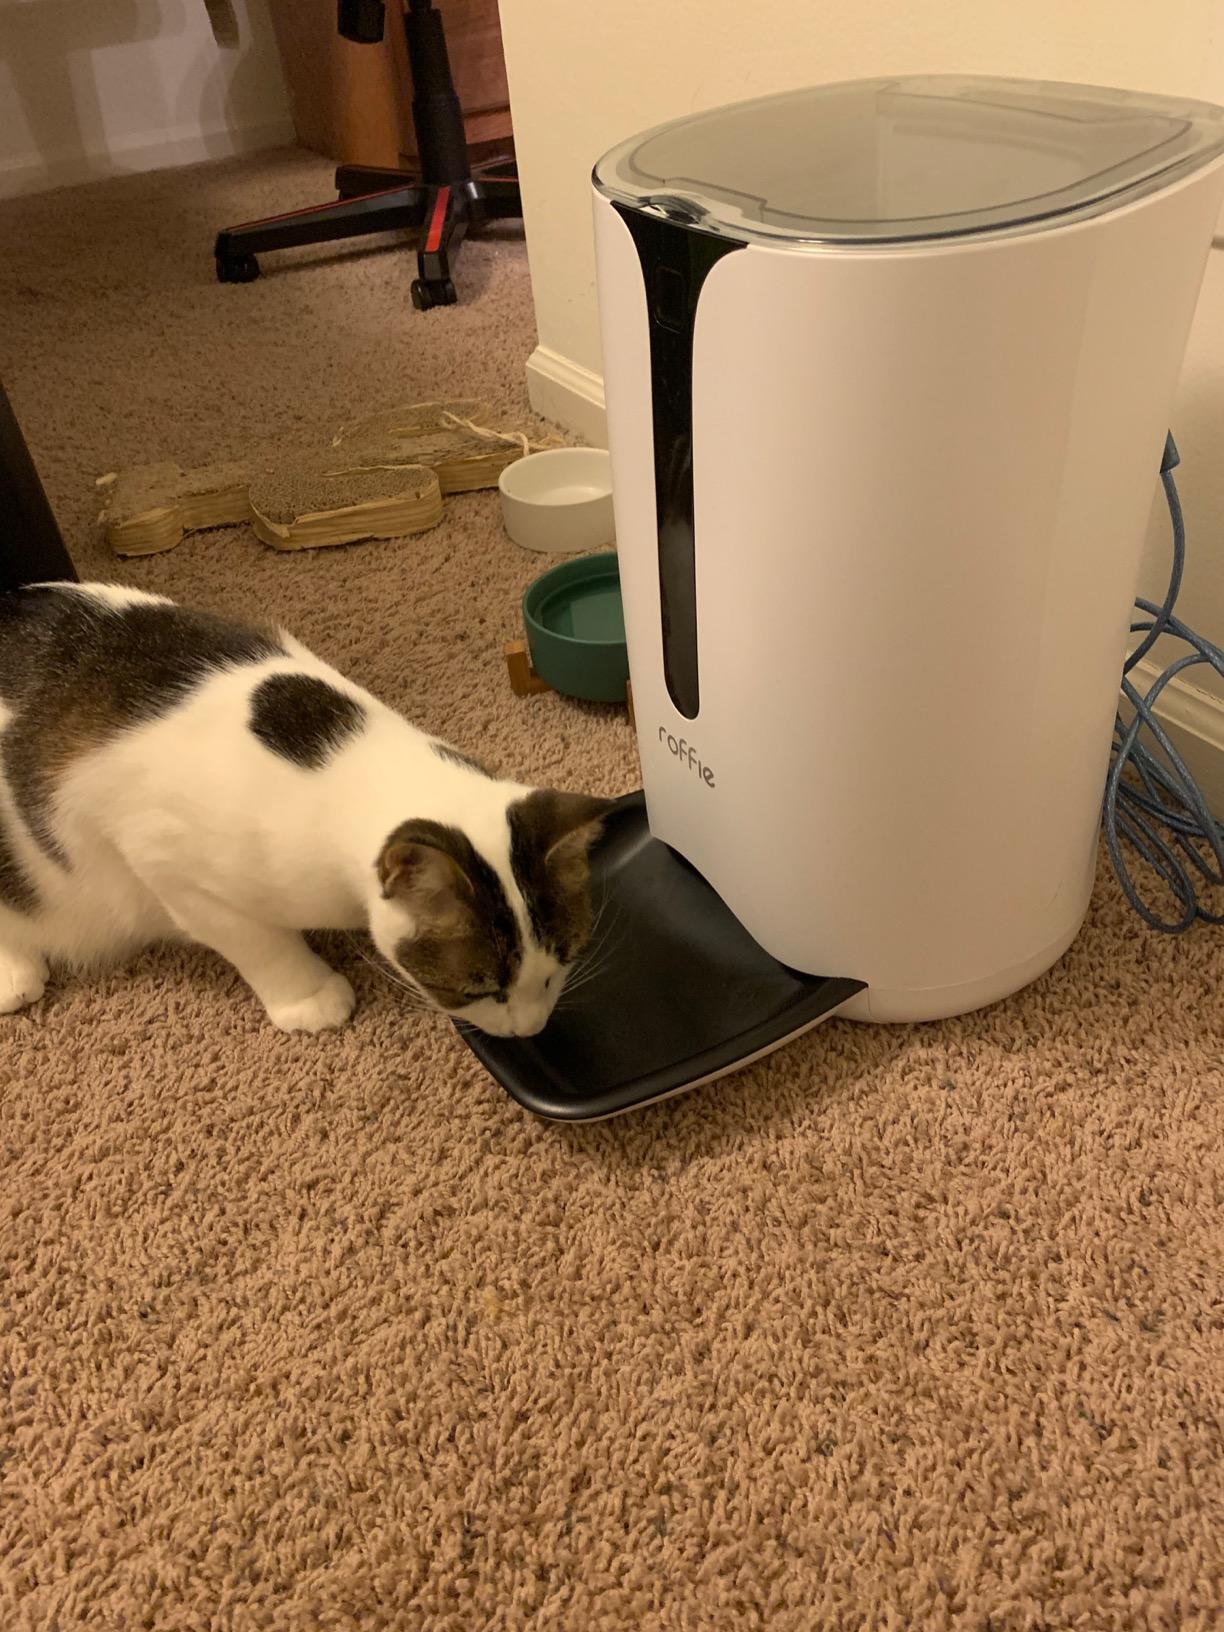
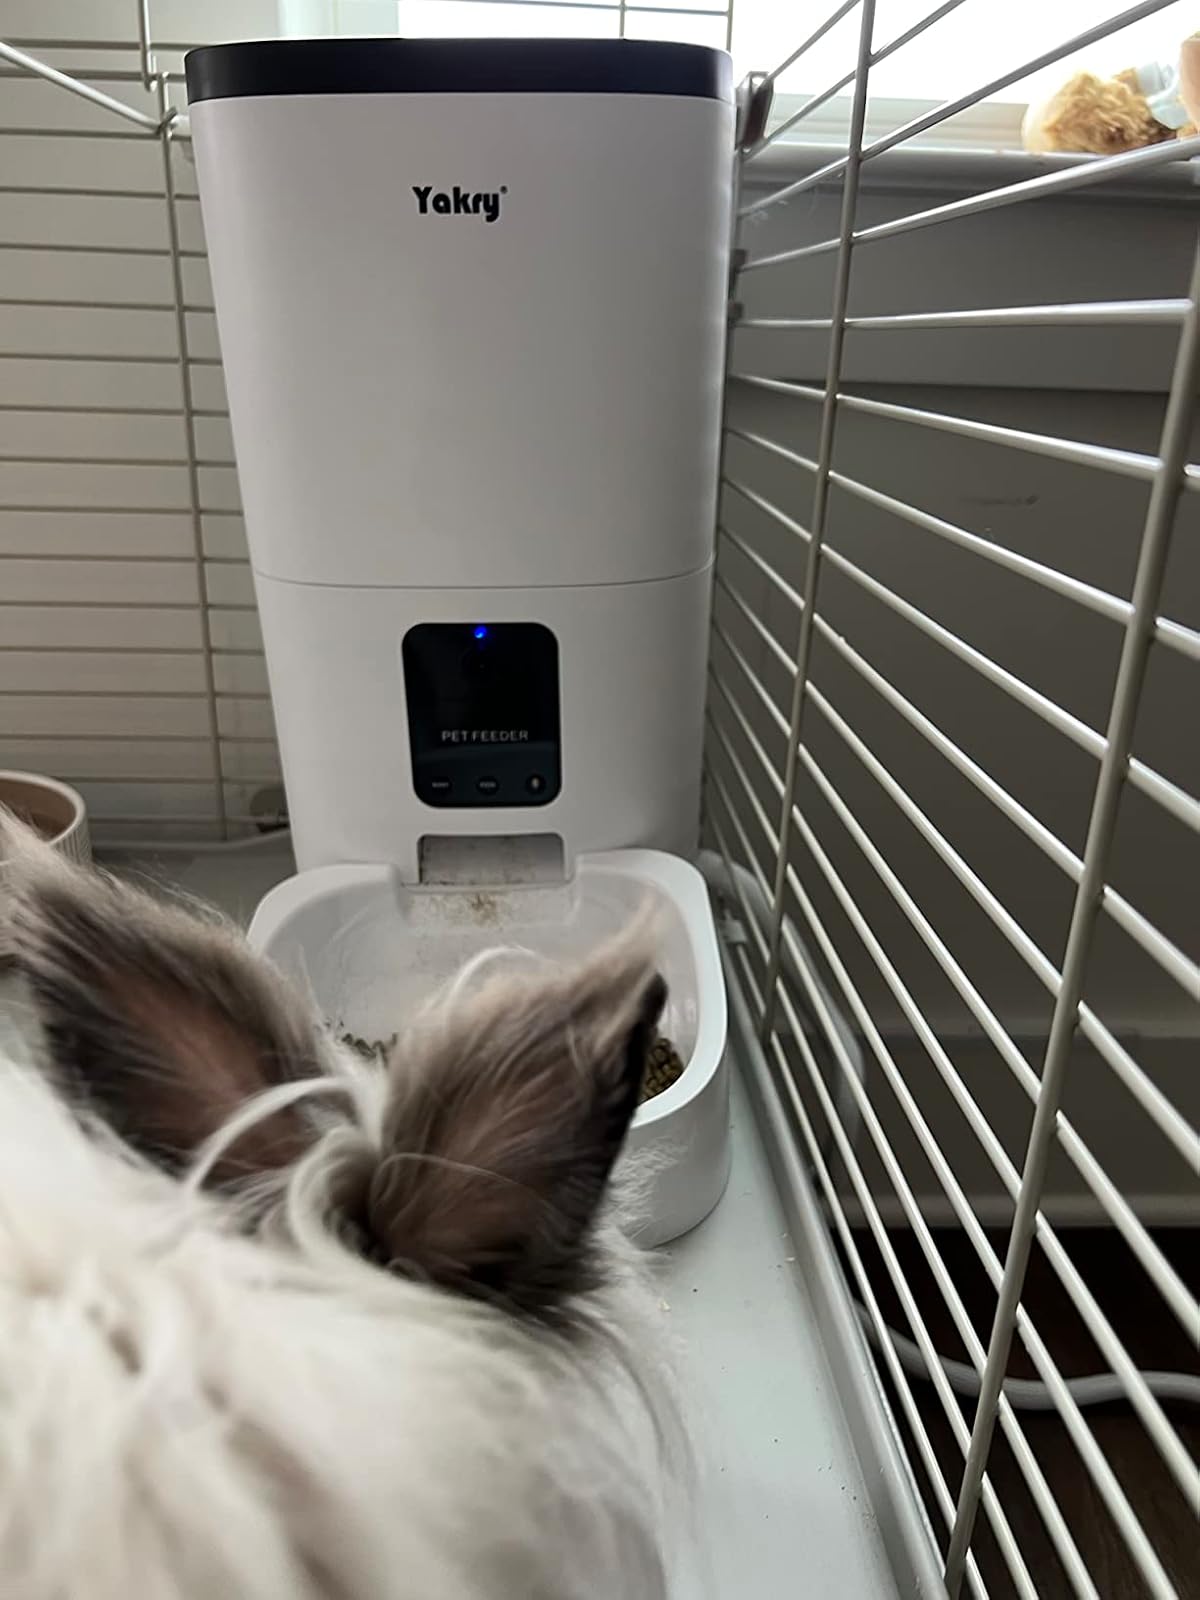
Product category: items_feeder
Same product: no